St. John's-Kilmarnock School

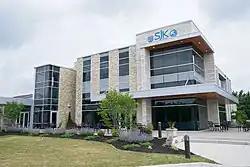
St. John's-Kilmarnock School

St. John's Kilmarnock School (often called SJK School or SJK) is an independent school in Waterloo Region, Ontario, operating under the International Baccalaureate program. The School is located on a 36-acre natural campus offering enriched educational programming for students from Junior Kindergarten to Grade 12 through its International Baccalaureate (IB) curriculum. SJK is the only accredited IB World Continuum School in Southwestern Ontario.